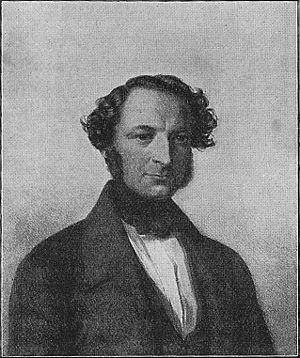
Carl Scheel-Plessen
Carl Theodor August Scheel-Plessen.
Carl Theodor August baron Scheel-Plessen tysk greve, politiker. Født i Kiel 1811 som søn af gehejmekonferensråd Mogens Joachim von Plessen, siden 1830 Scheel-Plessen, og Margrethe Vilhelmine f. Hedemann.